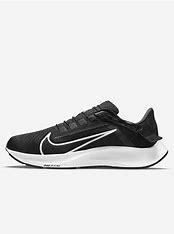
Brand: Nike
Model: Air Zoom Pegasus 38 Flyease